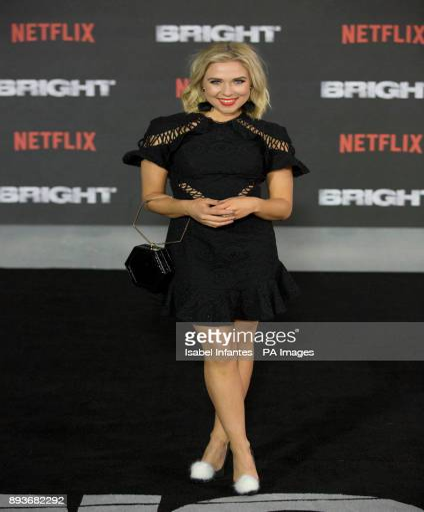
person arrives for the premiere